Sinchon-dong, Seoul

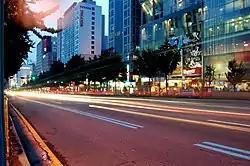
A street in the Sinchon area

Sinchon Station is located on Seoul Subway Line 2 between Ewha Womans University Station and Hongik University Station.